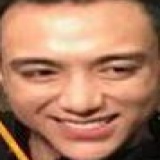
ca sĩ Soobin